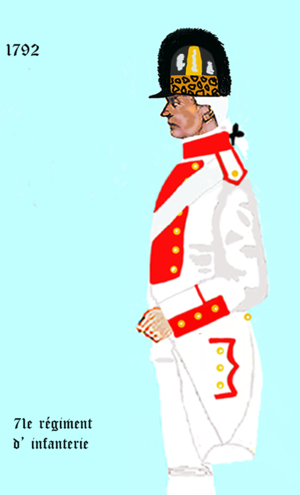
Uniformes de l' infanterie française conformément àu décret d' application de 1792. À „LES UNIFORMES ET LES DRAPEAUX DE L'ARMÉE DU ROI“ Marseille 1899.
Le 71ᵉ régiment d'infanterie est un régiment d'infanterie de l'Armée de terre française créé sous la Révolution à partir du régiment de Vivarais, un régiment français d'Ancien Régime.
Le régiment de Vivarais est un régiment d’infanterie du Royaume de France créé en 1674 sous le nom de régiment d'Albret. Le régiment de Vivarais créé en 1684 a été dissous en 1749 dans le régiment de Bonnac. Le régiment de Bonnac devenu le régiment de Puységur reprend le nom de régiment de Vivarais en 1762.